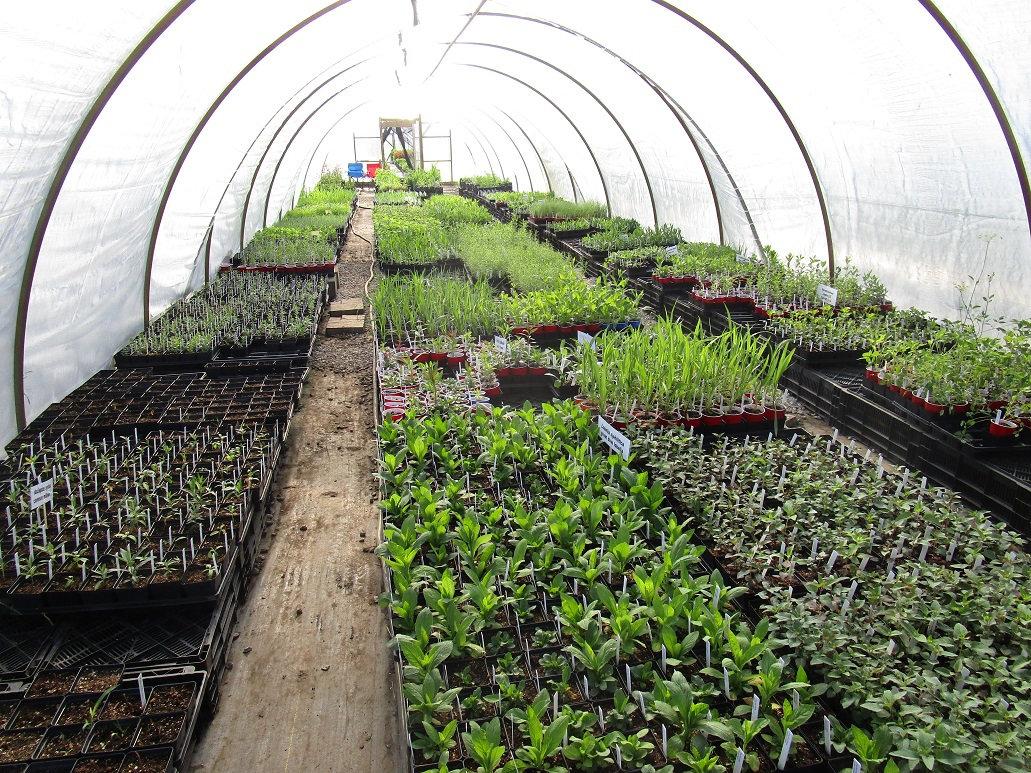
Eneo maalumu lililotengenezwa na kuezekwa kwa ustadi iliyo mfano wa shamba ama kitalu, kilichopandwa miche iliyoota na kuchipua kwa rangi ya kijani kibichi, ikiashiria kuwa ni eneo maalumu linalotumika kwa ajili ya kilimo cha upandaji mbegu.